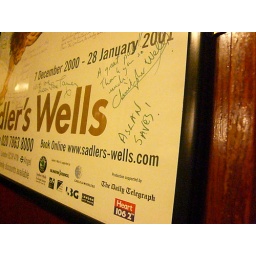
saw this in the bar next door